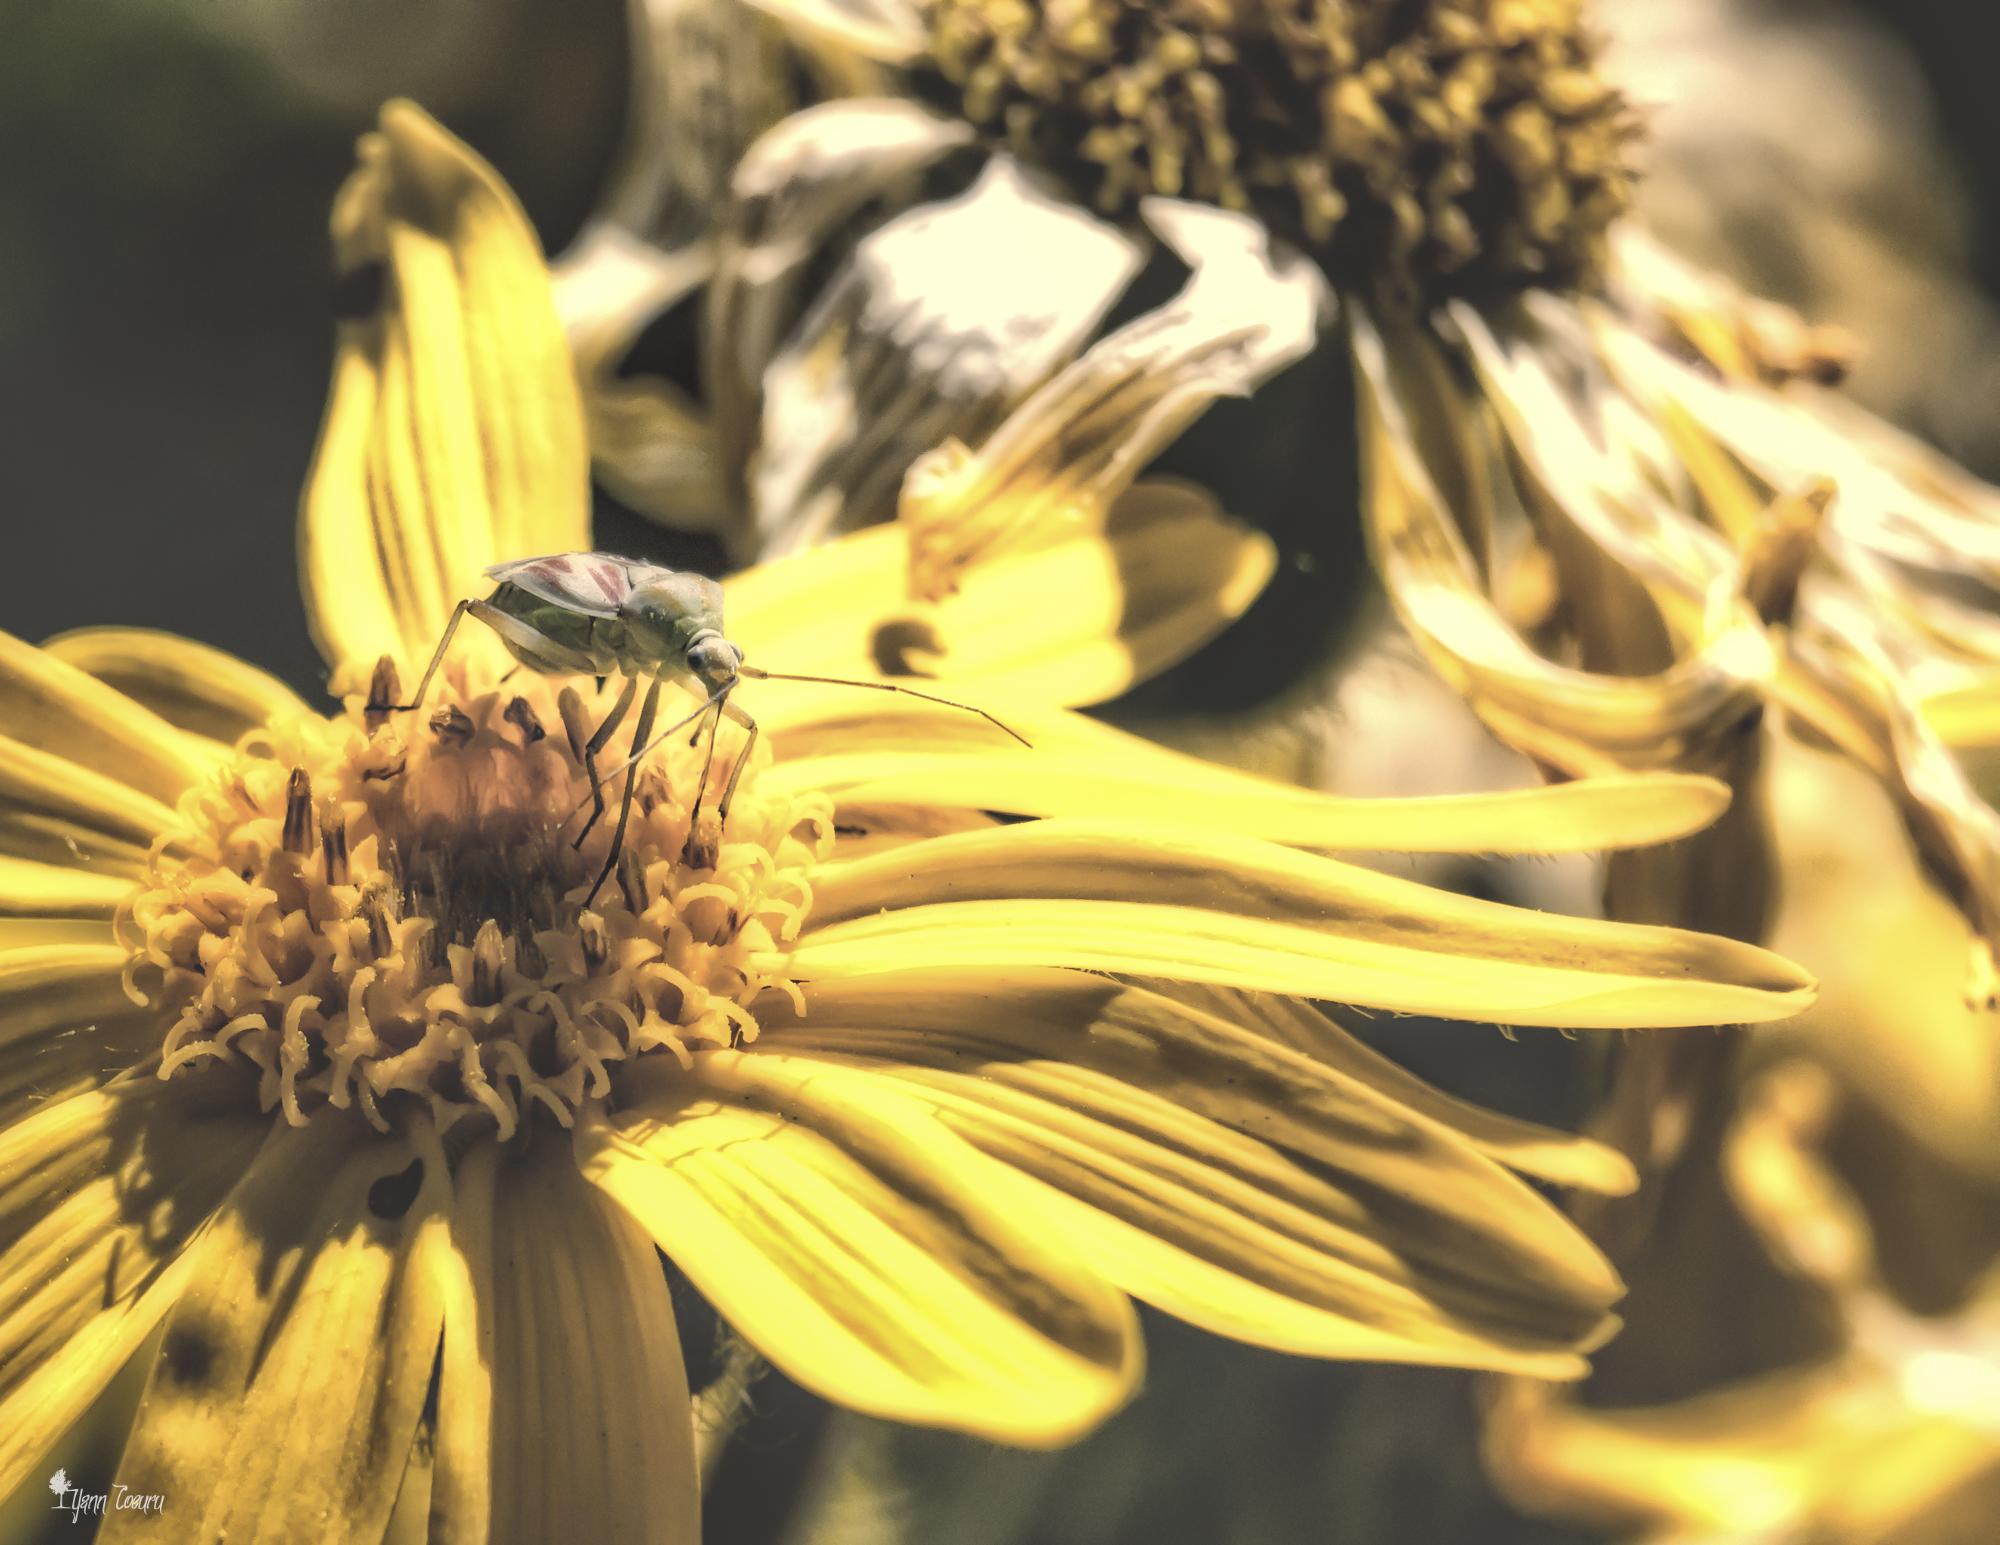
nature, blossom, light, plant, photography, leaf, flower, petal, bloom, europe, pollen, color, insect, autumn, botany, nikon, yellow, flora, fauna, invertebrate, wildflower, close up, happiness, bee, passion, nikkor, parfum, softness, scent, perfume, treasure, nectar, macro photography, c uruyann, flowering plant, honey bee, daisy family, sunflower seed, land plant, membrane winged insect